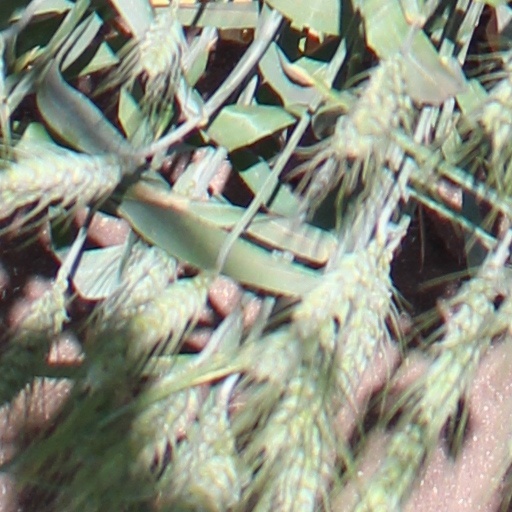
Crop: wheat